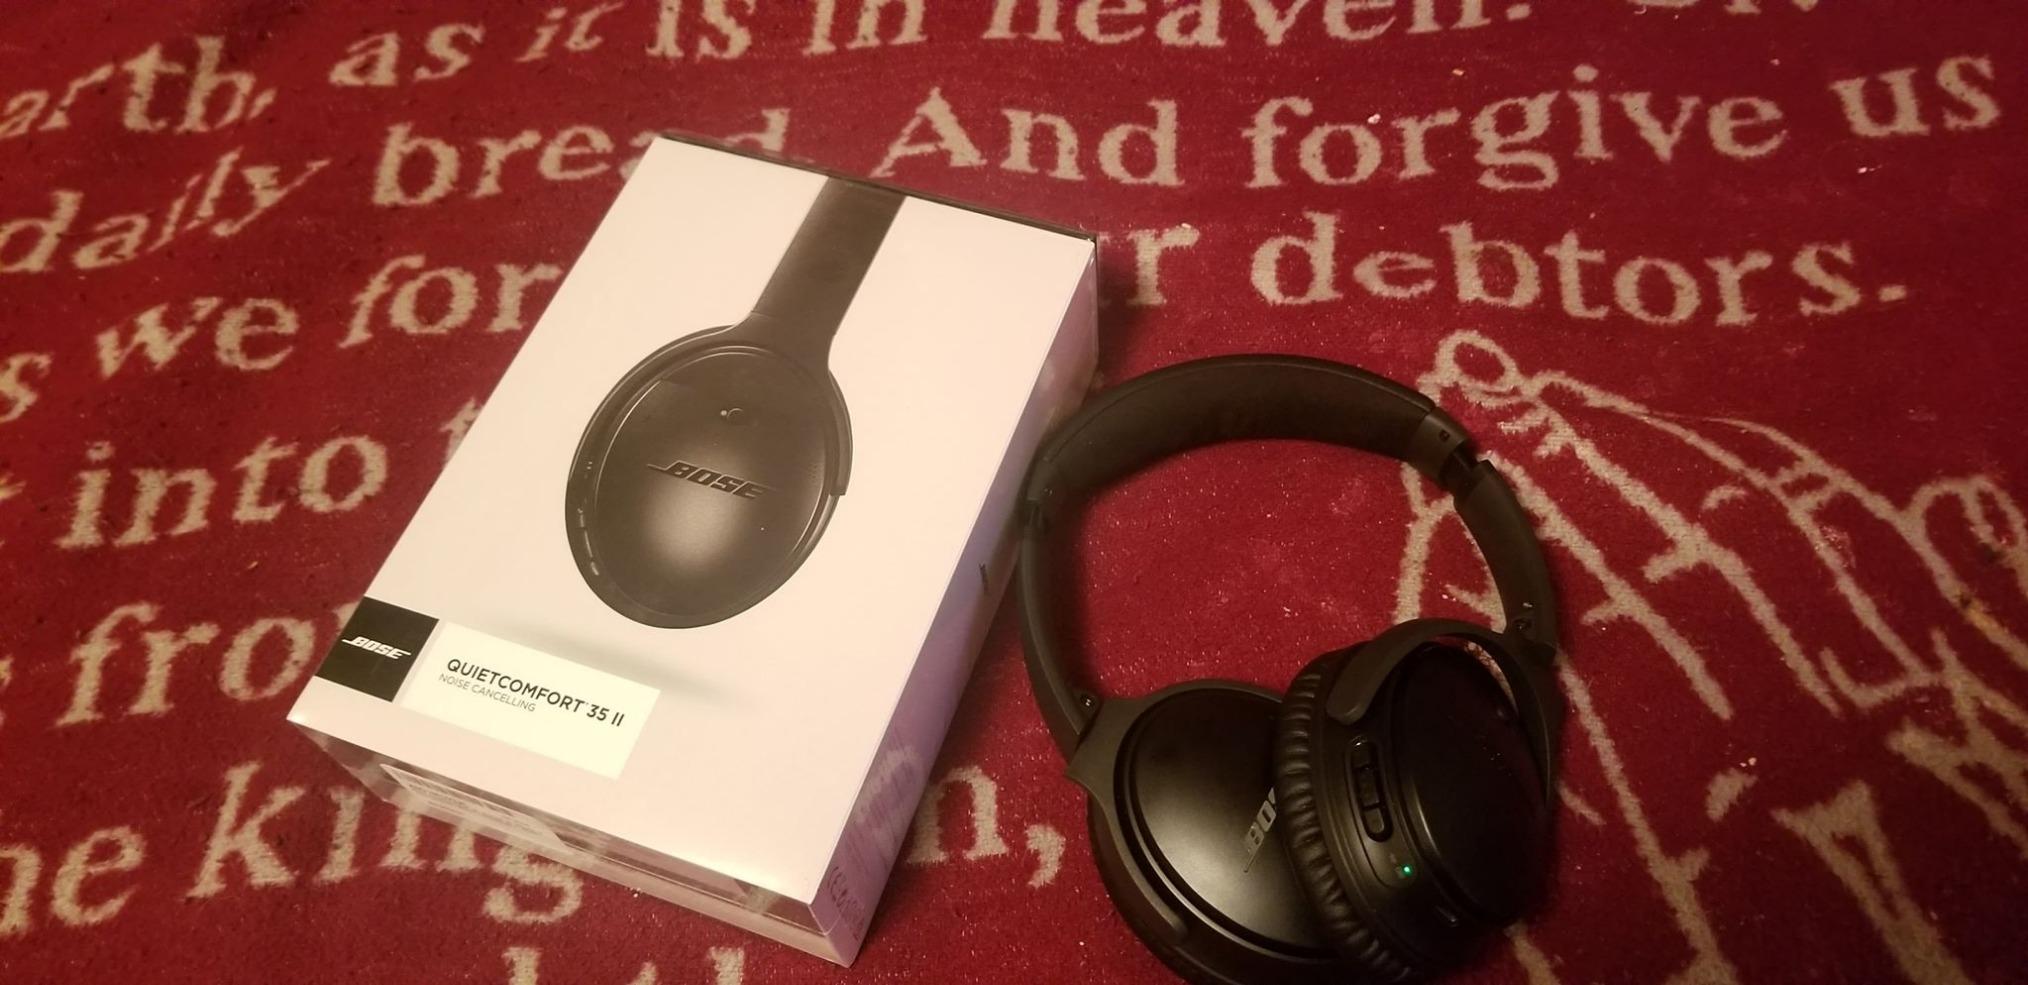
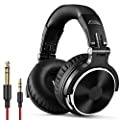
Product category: headphones
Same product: no